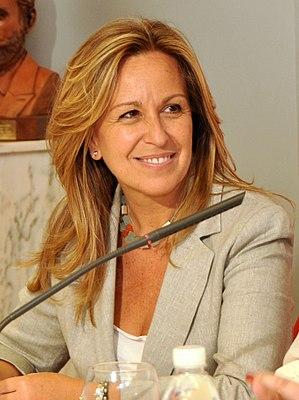
Eduardo Madina Muñoz, né le 11 janvier 1976 à Bilbao en Espagne, est un homme politique espagnol membre du Parti socialiste ouvrier espagnol.
Trinidad Jiménez García-Herrera, née le 4 juin 1962 à Malaga, est une femme d'État espagnole membre du Parti socialiste ouvrier espagnol.